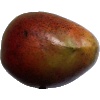
Label: red_mango